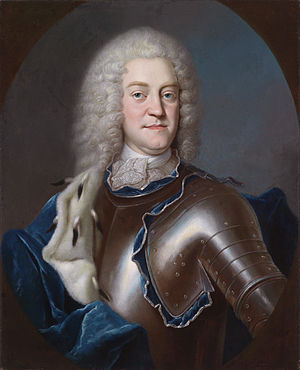
Christian Ludvig 2. af Mecklenburg-Schwerin
Christian Ludvig 2. var regerende hertug af Mecklenburg-Schwerin fra 1747 til sin død i 1756.